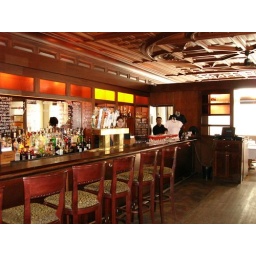
De bar van Aidan en Steve, in het echte leven Onieal's Speakeasy